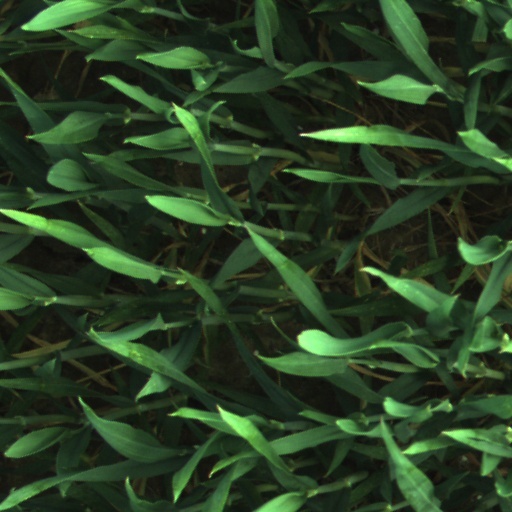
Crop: wheat